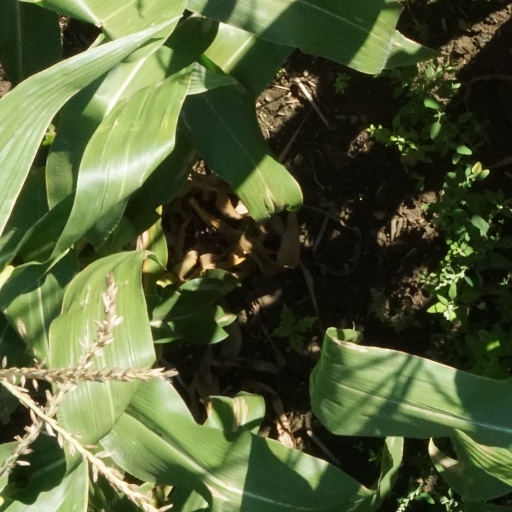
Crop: maize; corn